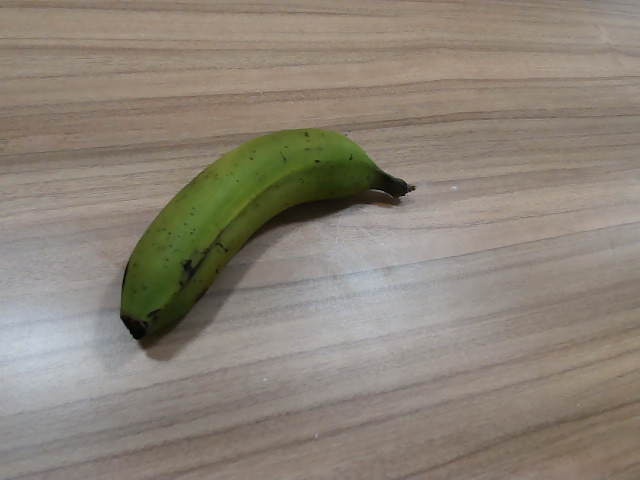
Label: Raw_Banana